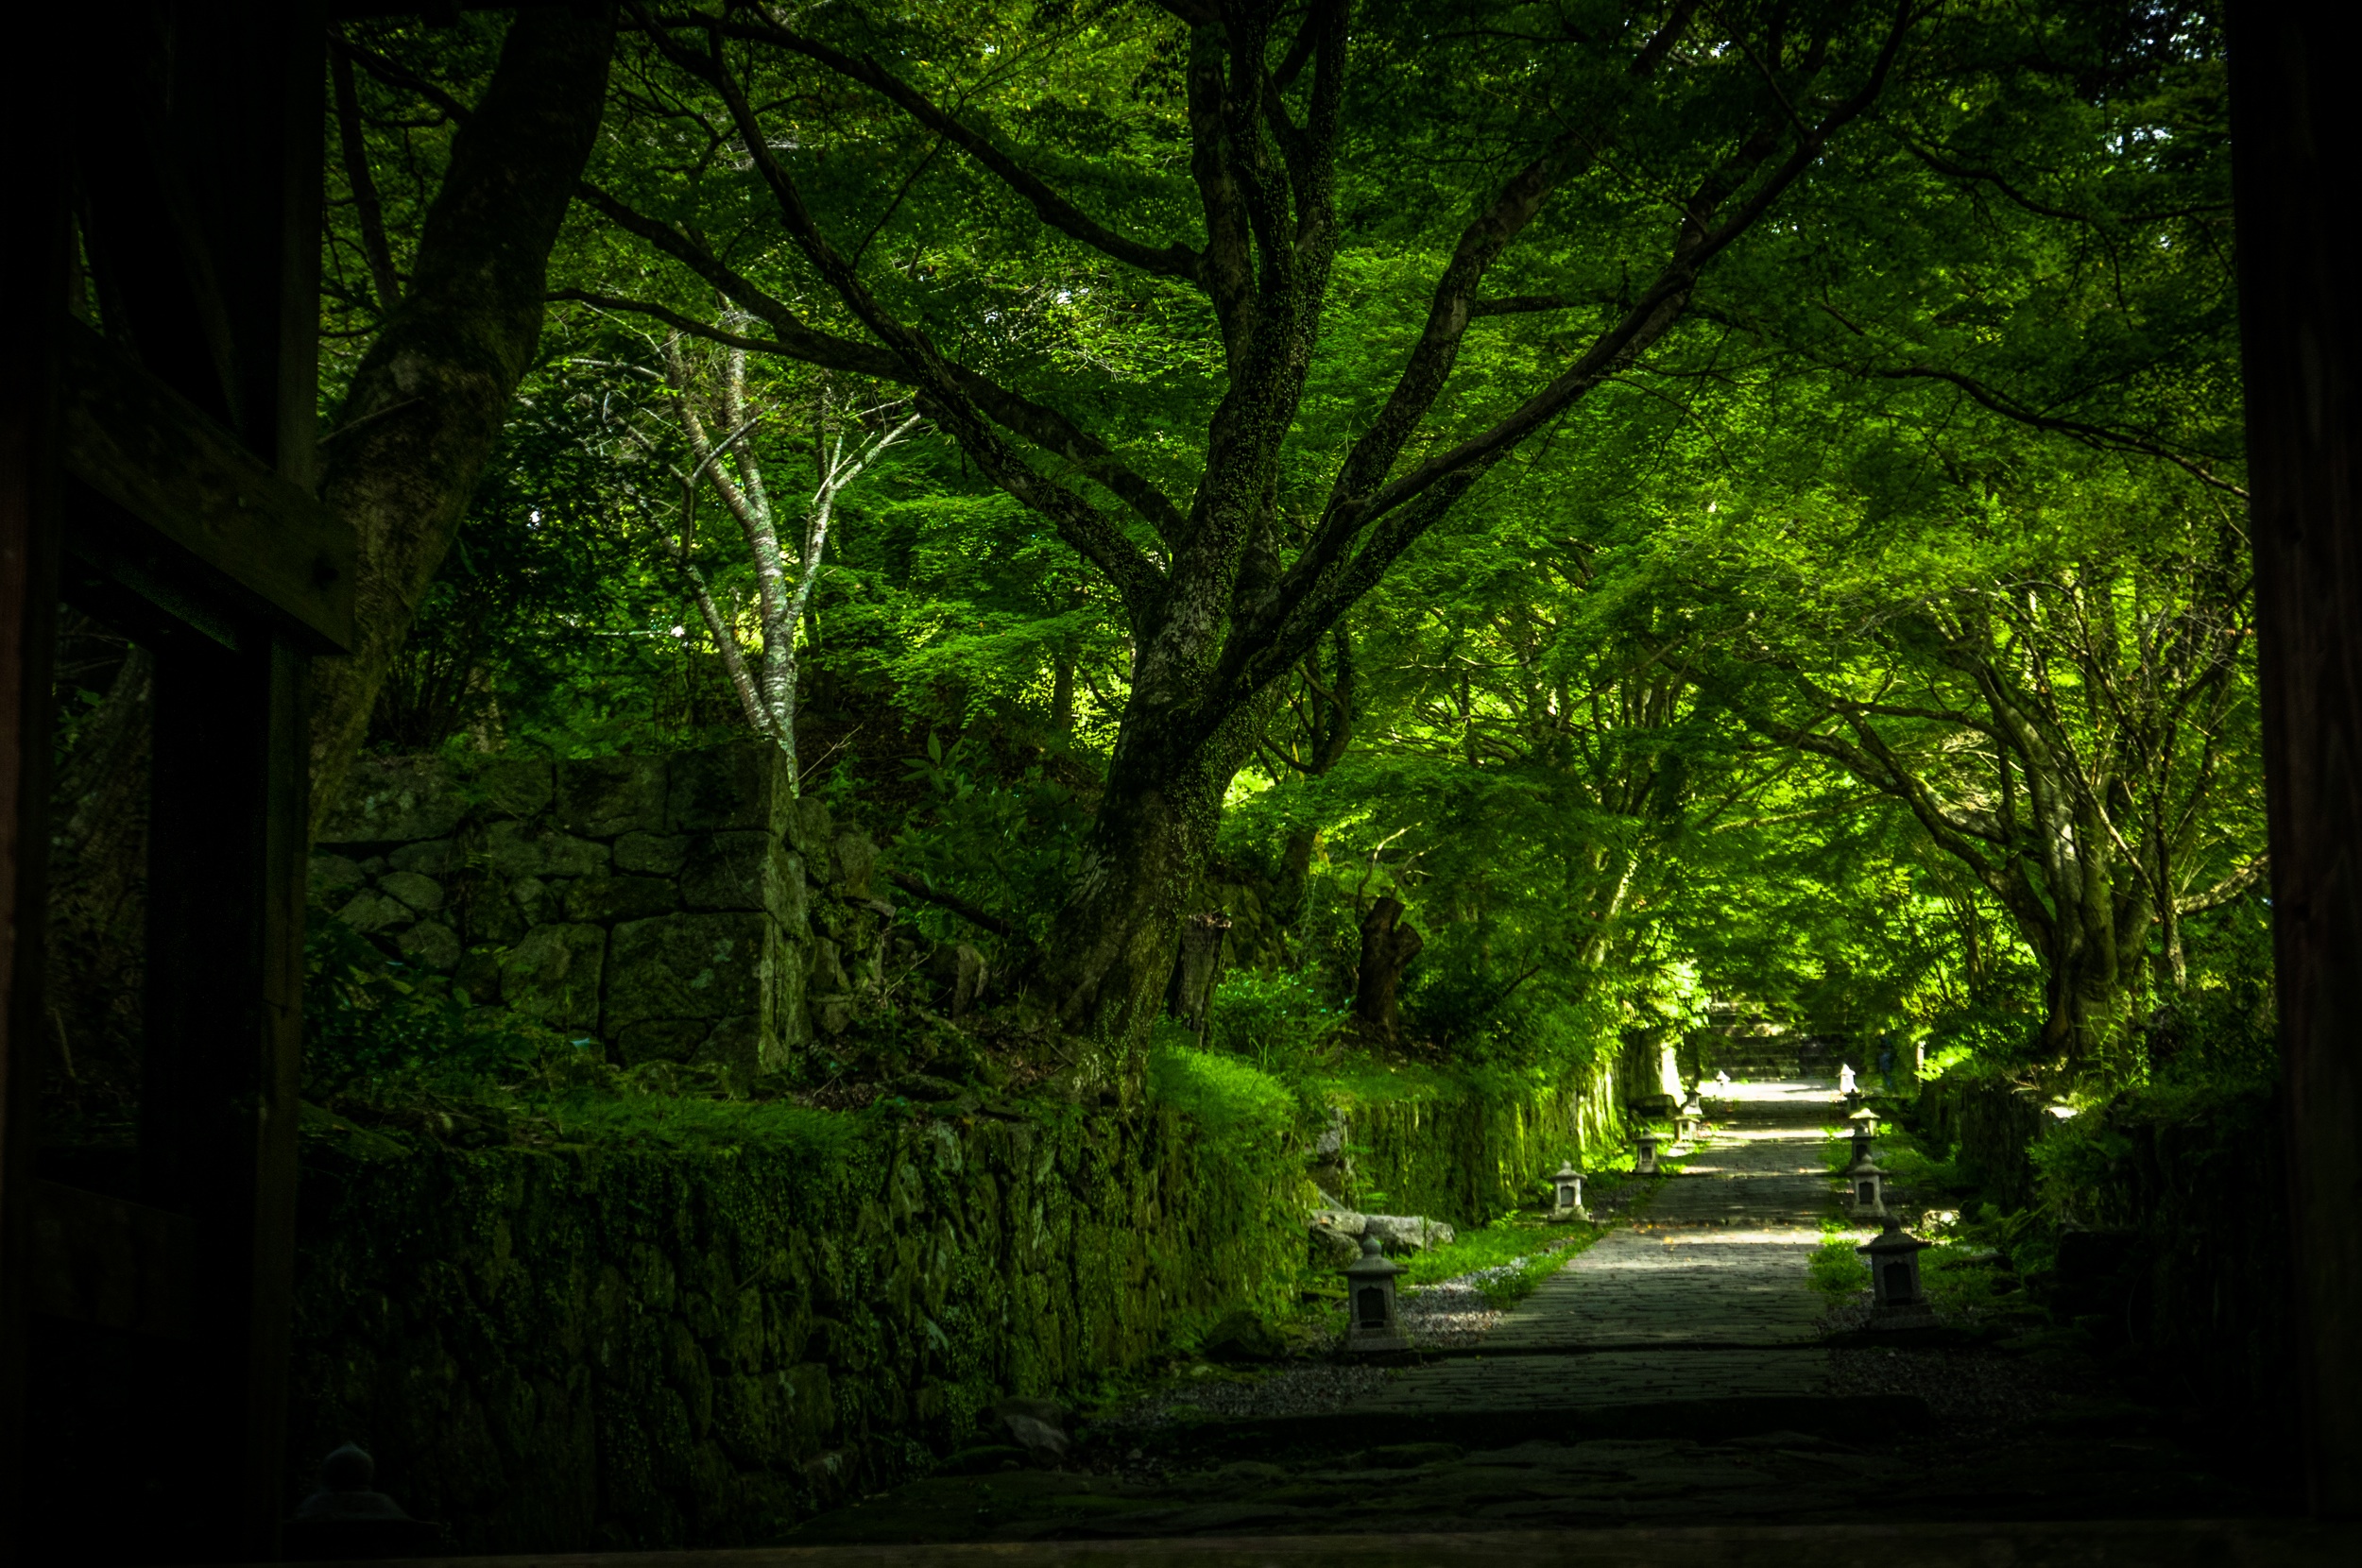
tree, nature, forest, plant, sunlight, morning, leaf, flower, green, jungle, darkness, botany, rainforest, woodland, habitat, rural area, old growth forest, natural environment, atmospheric phenomenon, woody plant